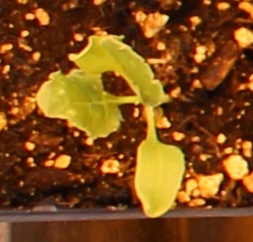
Label: Sugar beet